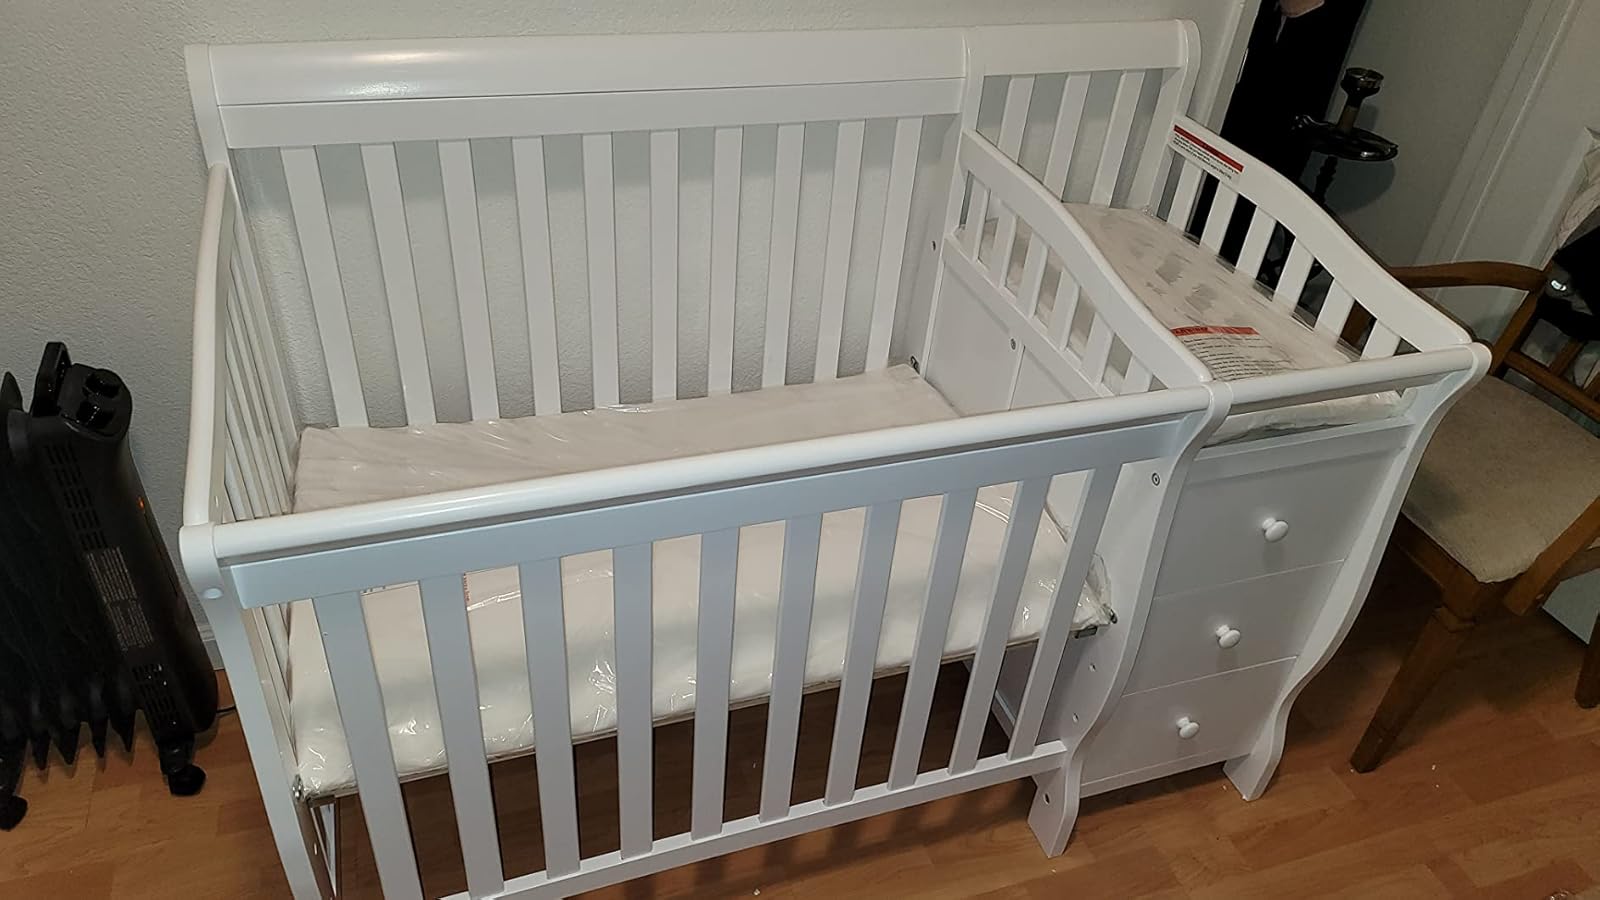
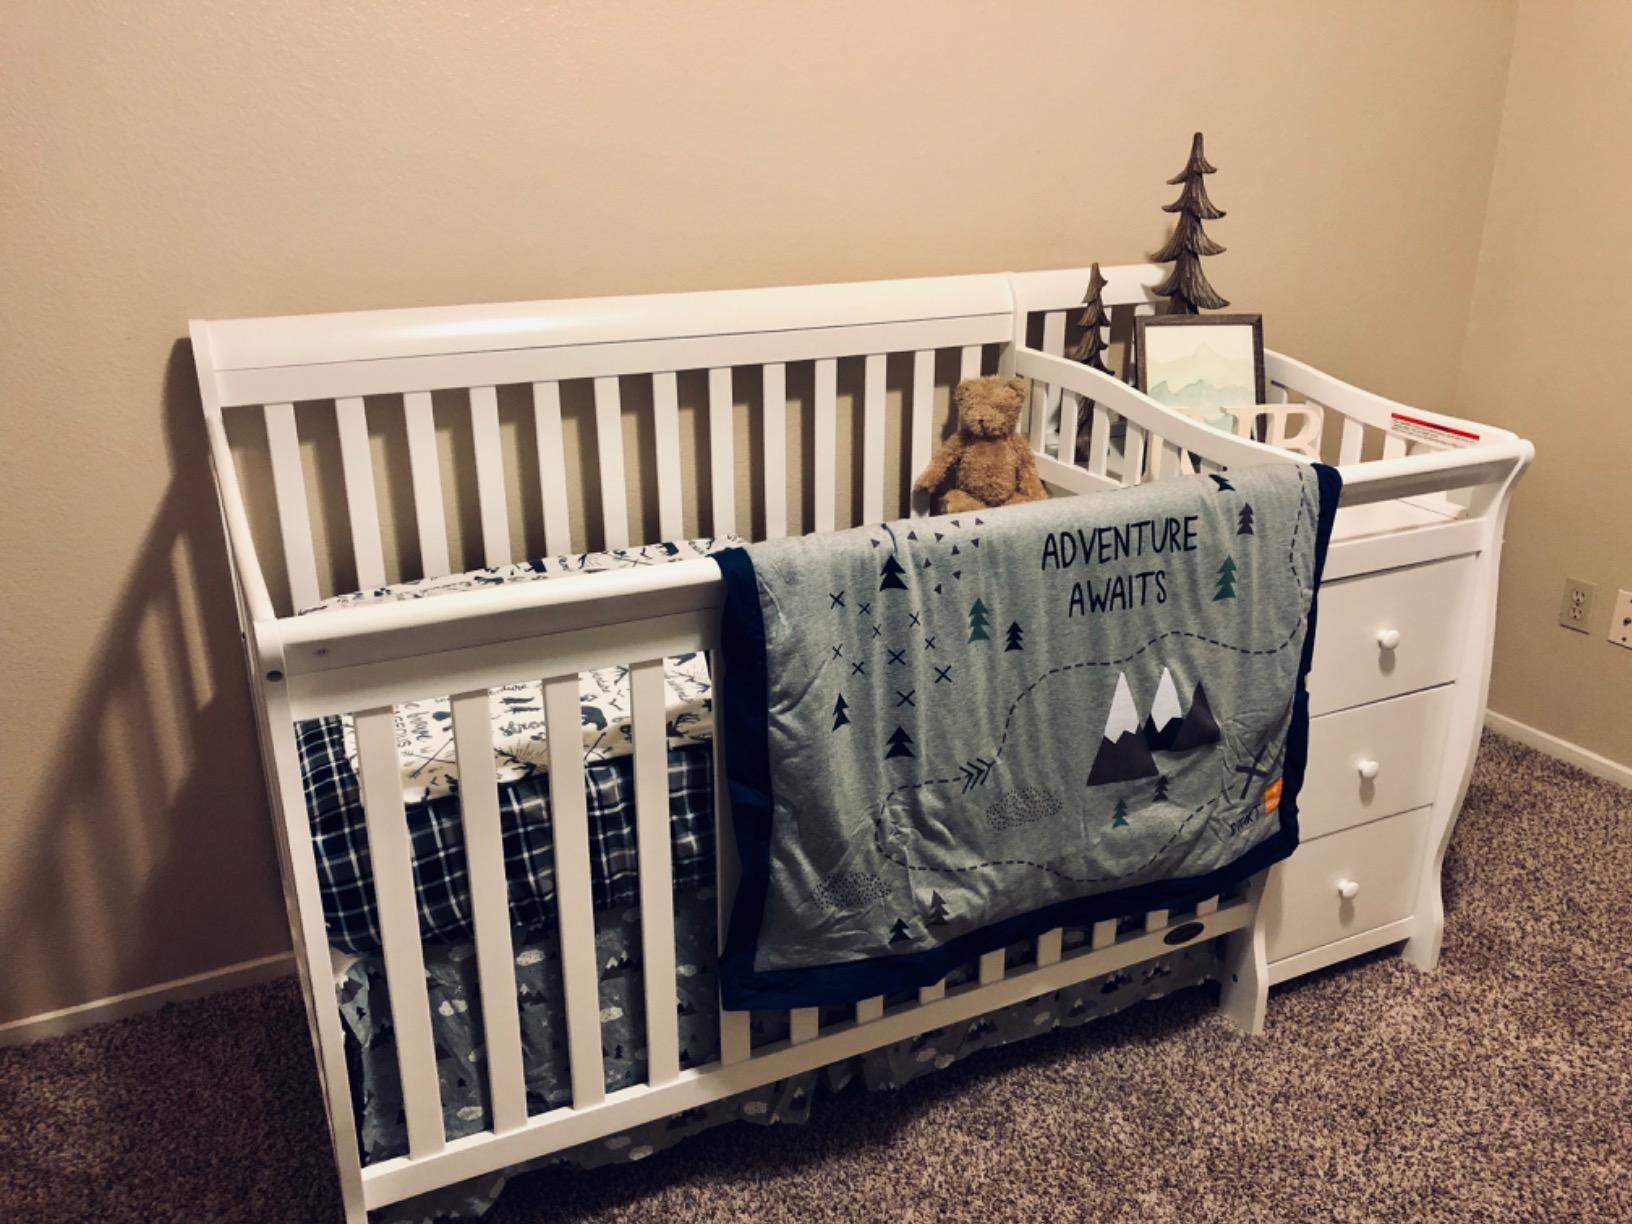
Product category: products_crib
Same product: yes